Immigrant health care in the United States

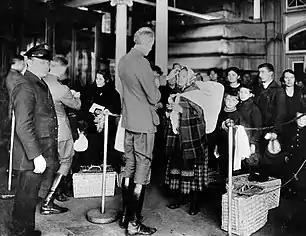
Doctors inspecting immigrants for trachoma at Ellis Island, 1910

Immigrant health care is considered distinct from citizen health care, due to intersecting socioeconomic factors and health policies associated with immigration status. Disparities in health care usage, coverage, and quality are also observed, not only between immigrants and citizens but also among immigrant groups as well. Existing studies have revealed strong correlation of these disparities with a combination of structural and social factors, including lack of insurance, high costs of care, restrictions associated with undocumented status, perceptions of discrimination, and language barriers. Intersections of health and immigration policies also create distinctive outcomes for immigrants, such as medical deportations and delivery of medical services in immigration detention centers.